Ferrari Lampredi engine

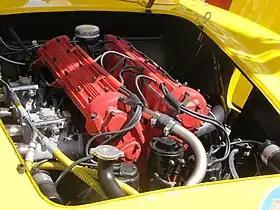
Red head Lampredi engine in 1956 Ferrari 500 TR

Ferrari 625 F1 was the first Formula One Ferrari car with an inline-4 engine. 94 mm (3.7 in) by 90 mm (3.5 in) dimensions were selected, for a total displacement of 2.5 L (2498.32 cc). Output was . However, the car was not selected for competition at the start, with the lower cylinder capacity 500 F2 being chosen. The F1 was first tested on 2 September 1951 in Bari.